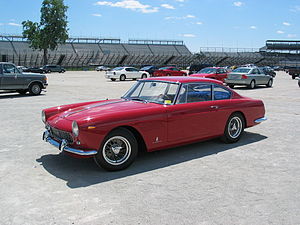
Ferrari / Modeller til gade og løb
Ferrari 330 America
Ferrari S.p.A. er en multinational italiensk sportsbils-producent med hovedsæde i Maranello, Italien. Virksomheden er grundlagt af Enzo Ferrari i 1929, som Scuderia Ferrari, og virksomheden sponsorerede racerkørere og fremstillede racerbiler indtil produktionen af biler til gadebrug blev påbegyndt i 1947 under navnet Ferrari S.p.A. Gennem hele sin historie har Ferrari deltaget i racerløb, især i Formel 1, og bilerne ses generelt som et symbol på luksus og rigdom.